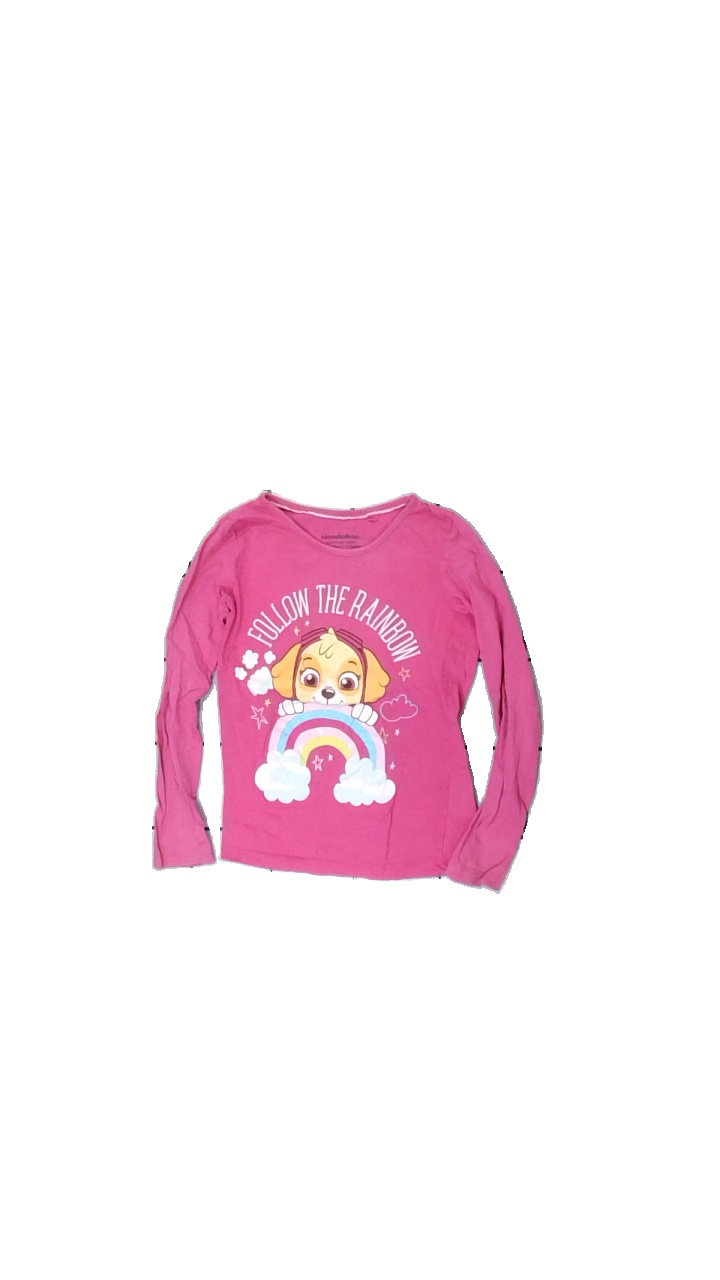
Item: Top (Children)
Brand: Nickelodeon
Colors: Multicolor, Pink, White, Yellow
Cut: Regular
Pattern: Other
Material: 100% cotton
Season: All
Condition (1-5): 2
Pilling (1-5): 4
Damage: lost fit/shape
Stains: Minor
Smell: Minor
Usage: Export
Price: <50